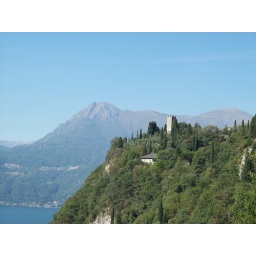
This is the castle lying above Varenna. The tower